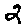
Label: 2